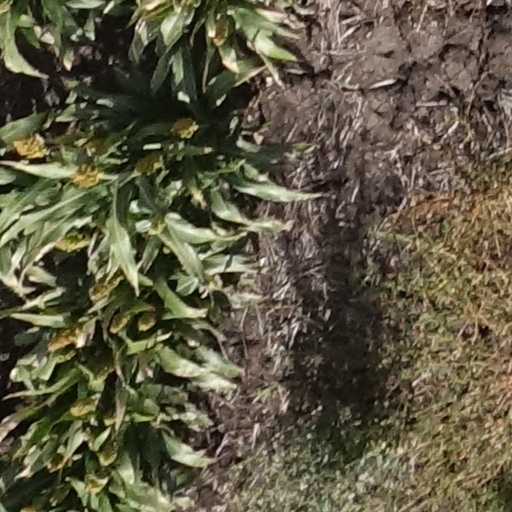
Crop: sorghum